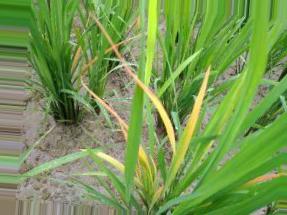
Nhãn: Tungro virus